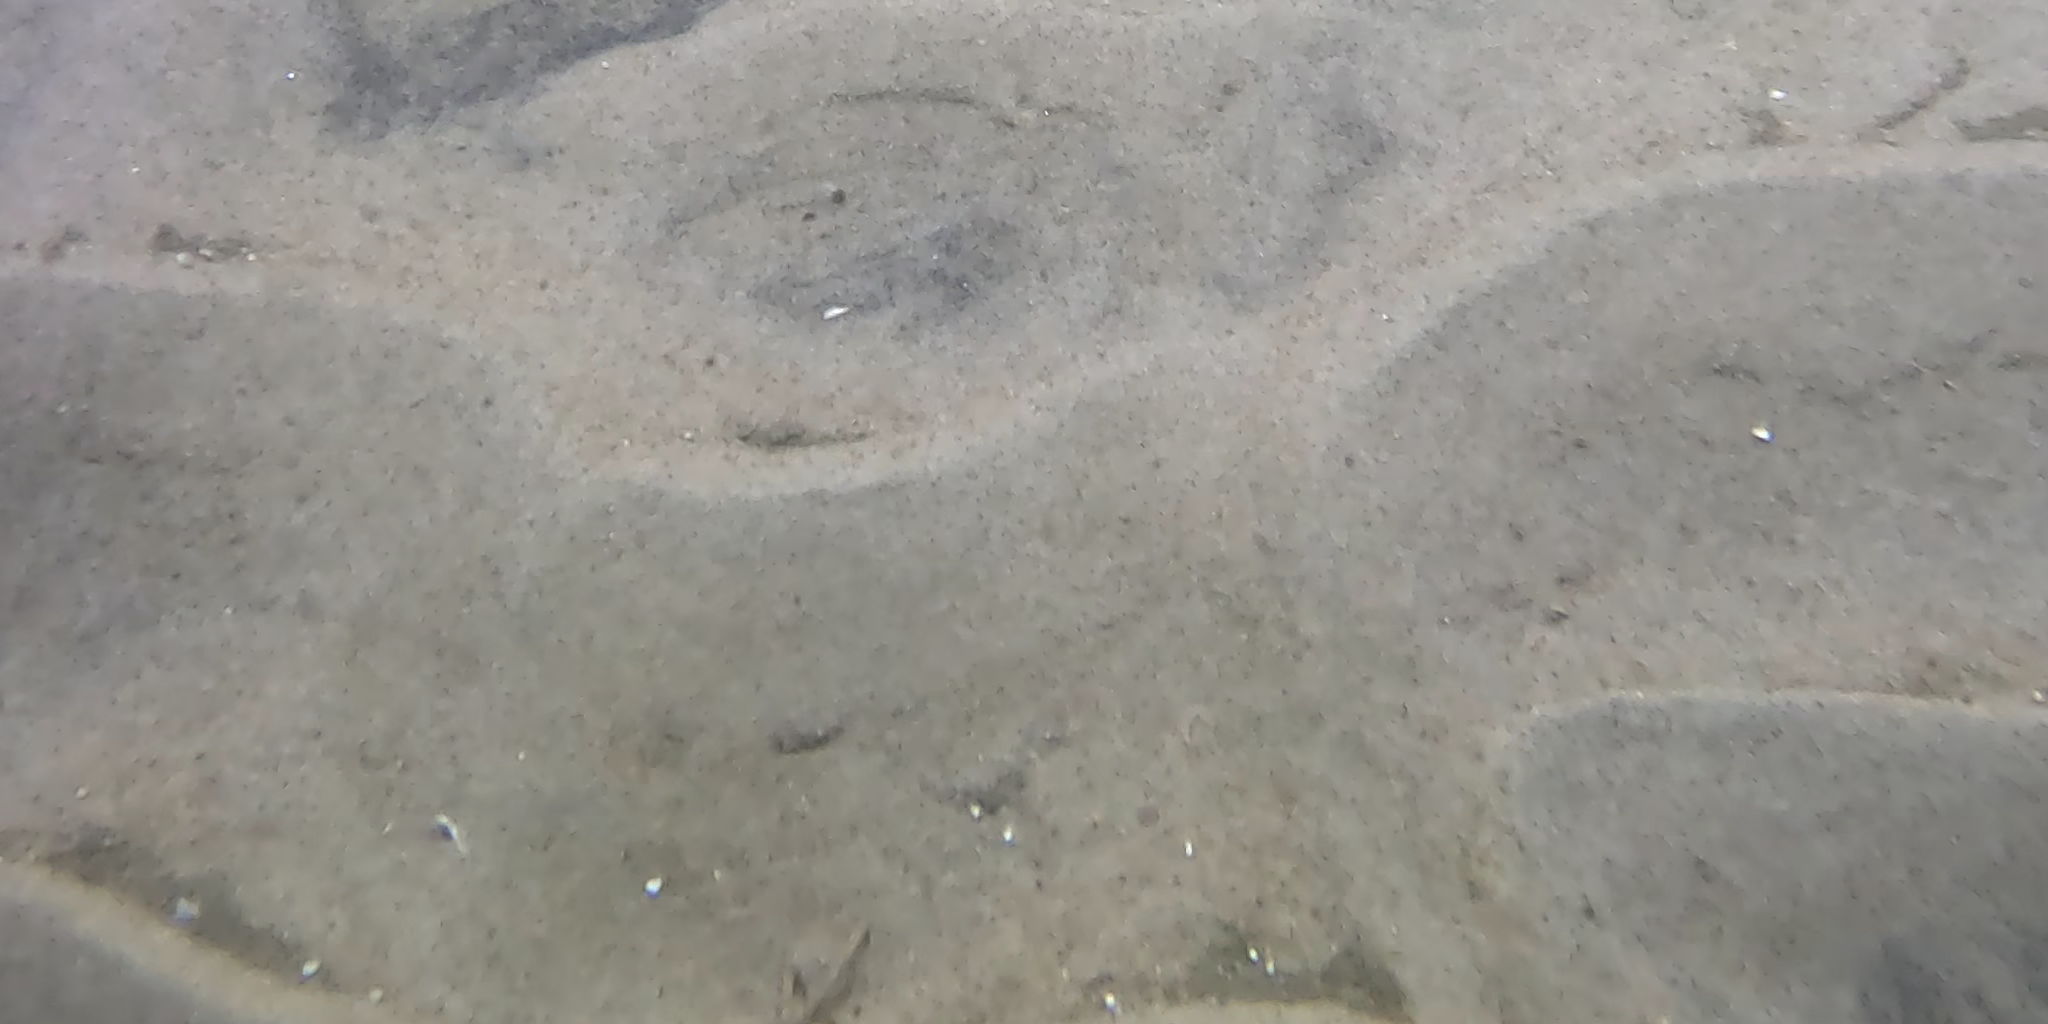
Seabed habitat: sand